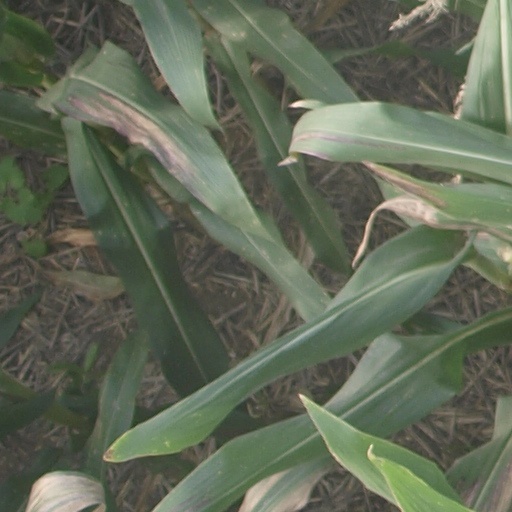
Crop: maize; corn